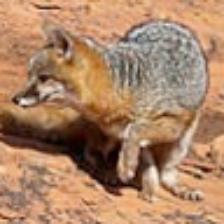
Label: NonHuman